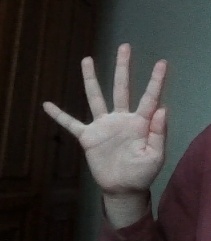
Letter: sheen